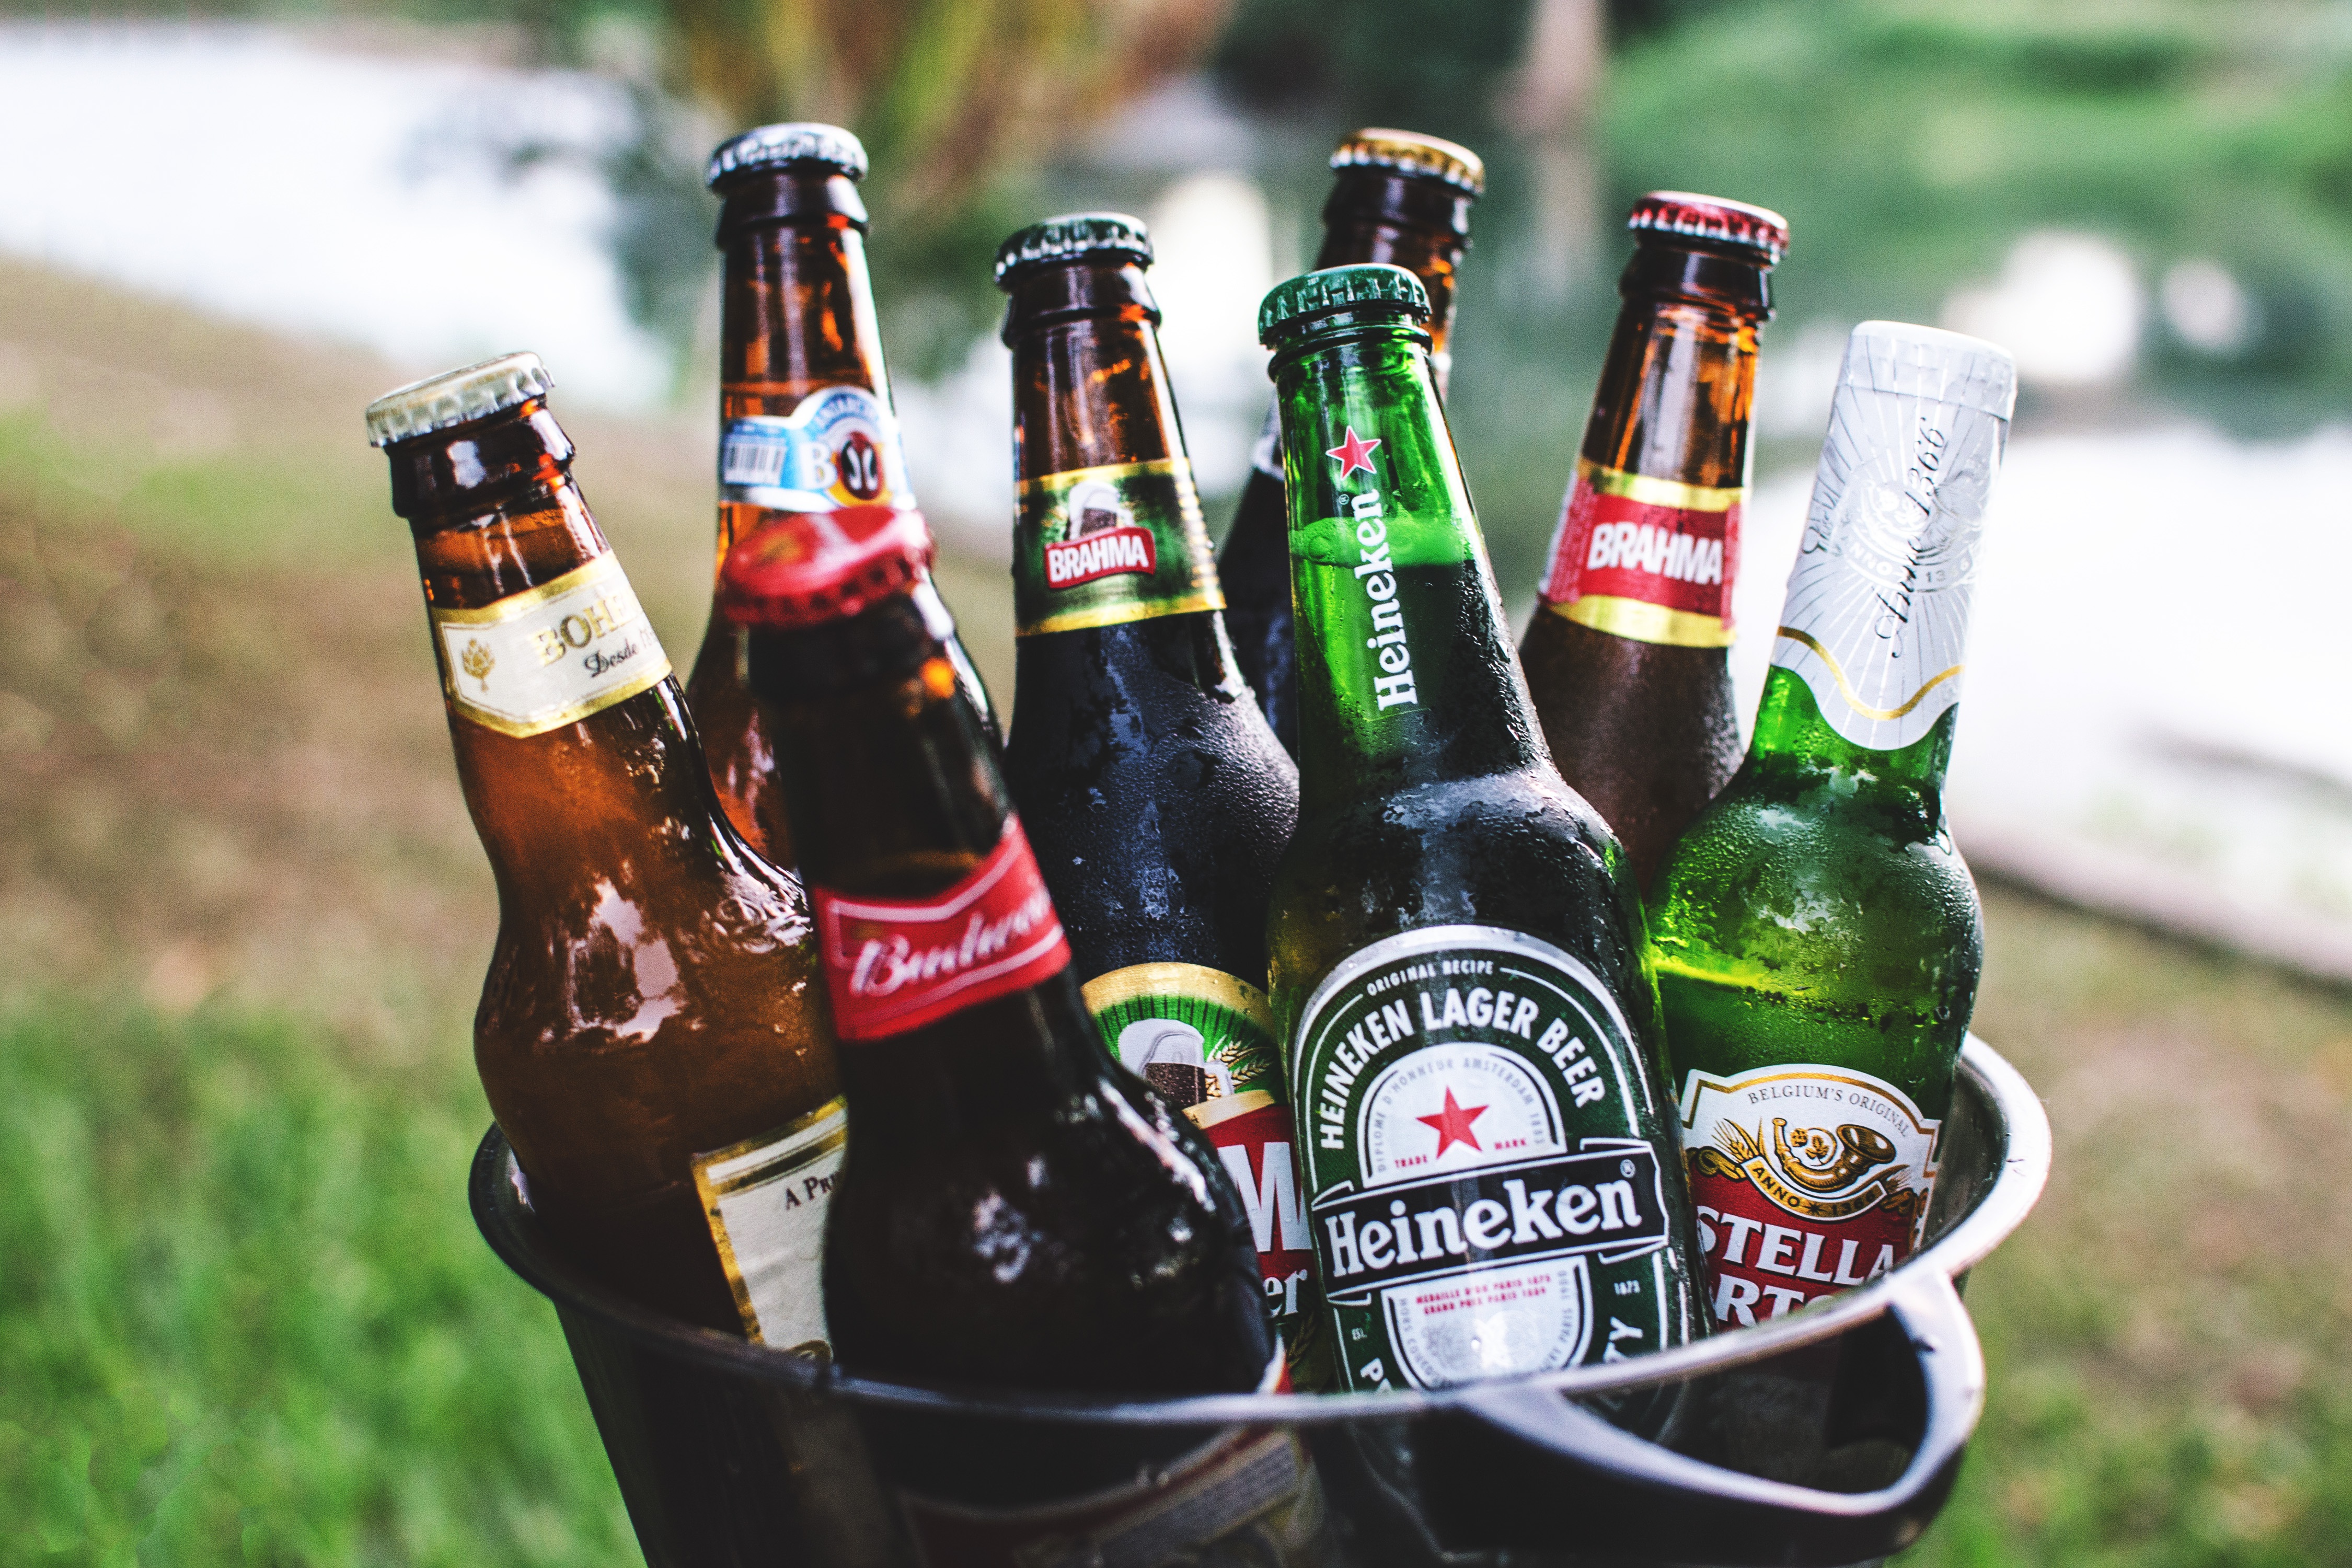
bottle, beer, drink, beer bottle, alcoholic beverage, alcohol, distilled beverage, liqueur, glass bottle, Gluten free beer